Chaos (professional wrestling)

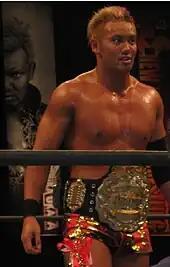
Kazuchika Okada

On January 4, 2012, at Wrestle Kingdom VI in Tokyo Dome, Richards and Romero lost the IWGP Junior Heavyweight Tag Team Championship back to Apollo 55 (Devitt and Taguchi), while new member Yoshi-Hashi was defeated in five minutes by Kazuchika Okada in both men's NJPW return match. Later that night, Chaos Top Team was defeated by Pro Wrestling Noah representatives Go Shiozaki and Naomichi Marufuji. At the following day's press conference where his upcoming title match was made official, Kazuchika Okada, who had issued a challenge to Hiroshi Tanahashi for the IWGP Heavyweight Championship at the end of Wrestle Kingdom, revealed that he had joined Chaos as well, enlisting new stablemate Gedo as his manager and spokesperson. On February 12 at The New Beginning, No Remorse Corps defeated Apollo 55 to regain the IWGP Junior Heavyweight Tag Team Championship. Later that night, Tanaka lost the IWGP Intercontinental Championship to Hirooki Goto. In the main event, Okada defeated Tanahashi to win the IWGP Heavyweight Championship for the first time. Okada made his first title defense on March 4, defeating Tetsuya Naito in the main event of NJPW's 40th anniversary event. On March 18, Yano and Iizuka attacked Tenzan and Kojima after they had successfully defended their title against Lance Archer and Yoshihiro Takayama and stole their championship belts.